De architectura

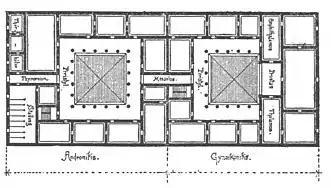
Greek house plan after Vitruvius

Vitruvius sought to address the ethos of architecture, declaring that quality depends on the social relevance of the artist's work, not on the form or workmanship of the work itself. Perhaps the most famous declaration from is one still quoted by architects: "Well building hath three conditions: firmness, commodity, and delight". This quote is taken from Sir Henry Wotton's version of 1624, and accurately translates the passage in the work, (I.iii.2) but English has changed since then, especially in regard to the word "", and the tag may be misunderstood. In modern English it would read: "The ideal building has three elements; it is sturdy, useful, and beautiful."